Tusculum, Lyngby-Taarbæk Municipality

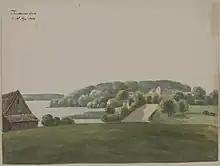
Ny y Frederiksdal with Tusculum and Marienborg seen in a drawing by Ole Jørgen Rawert from 25 August 1824

In 1798, she sold it to Jens Friedenreich Hage. The buildings and garden were located on both sides of the road. Hage's heirs sold Tusculum to pastor of the French Reformed Church in Copenhagen, J. A. RalTard. He owned it until 1850. In 1954, it was acquired by Gregers Christian, Count Raben. He gave it the name Tusculum. It had until then simply been referred to as Frederiksdal Lyststed (Frederikdal Country House) and presented it to his foster daughter Amalie Raben. In 1865, she married the Norwegian writer Andreas Munch.